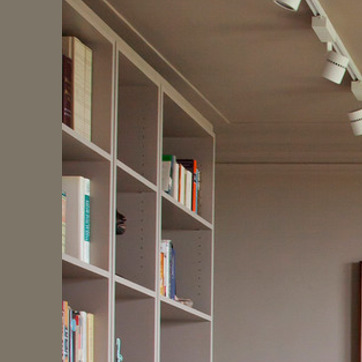
Material: paper